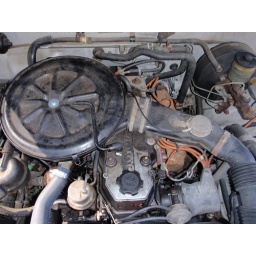
The problem: overheating after running about 30 minutes.- runs like a cylinder is missing- water in the oilPB072212